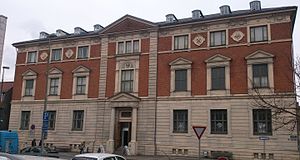
Aalborg Historiske Museum
Aalborg Historiske Museum er kulturhistorisk museum for Aalborg og den sydlige del af Nordjyllands Amt. Museet er en afdeling af Nordjyllands Historiske Museum med beliggenhed i Aalborgs bymidte i Algade 48.